Haynes House (Decherd, Tennessee)

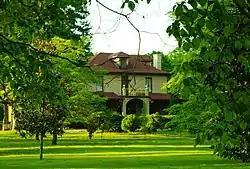

The Haynes House is a historic house in Decherd, Tennessee, U.S..